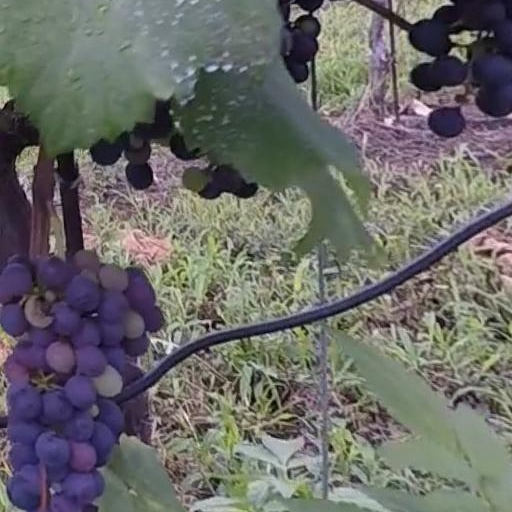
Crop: grape